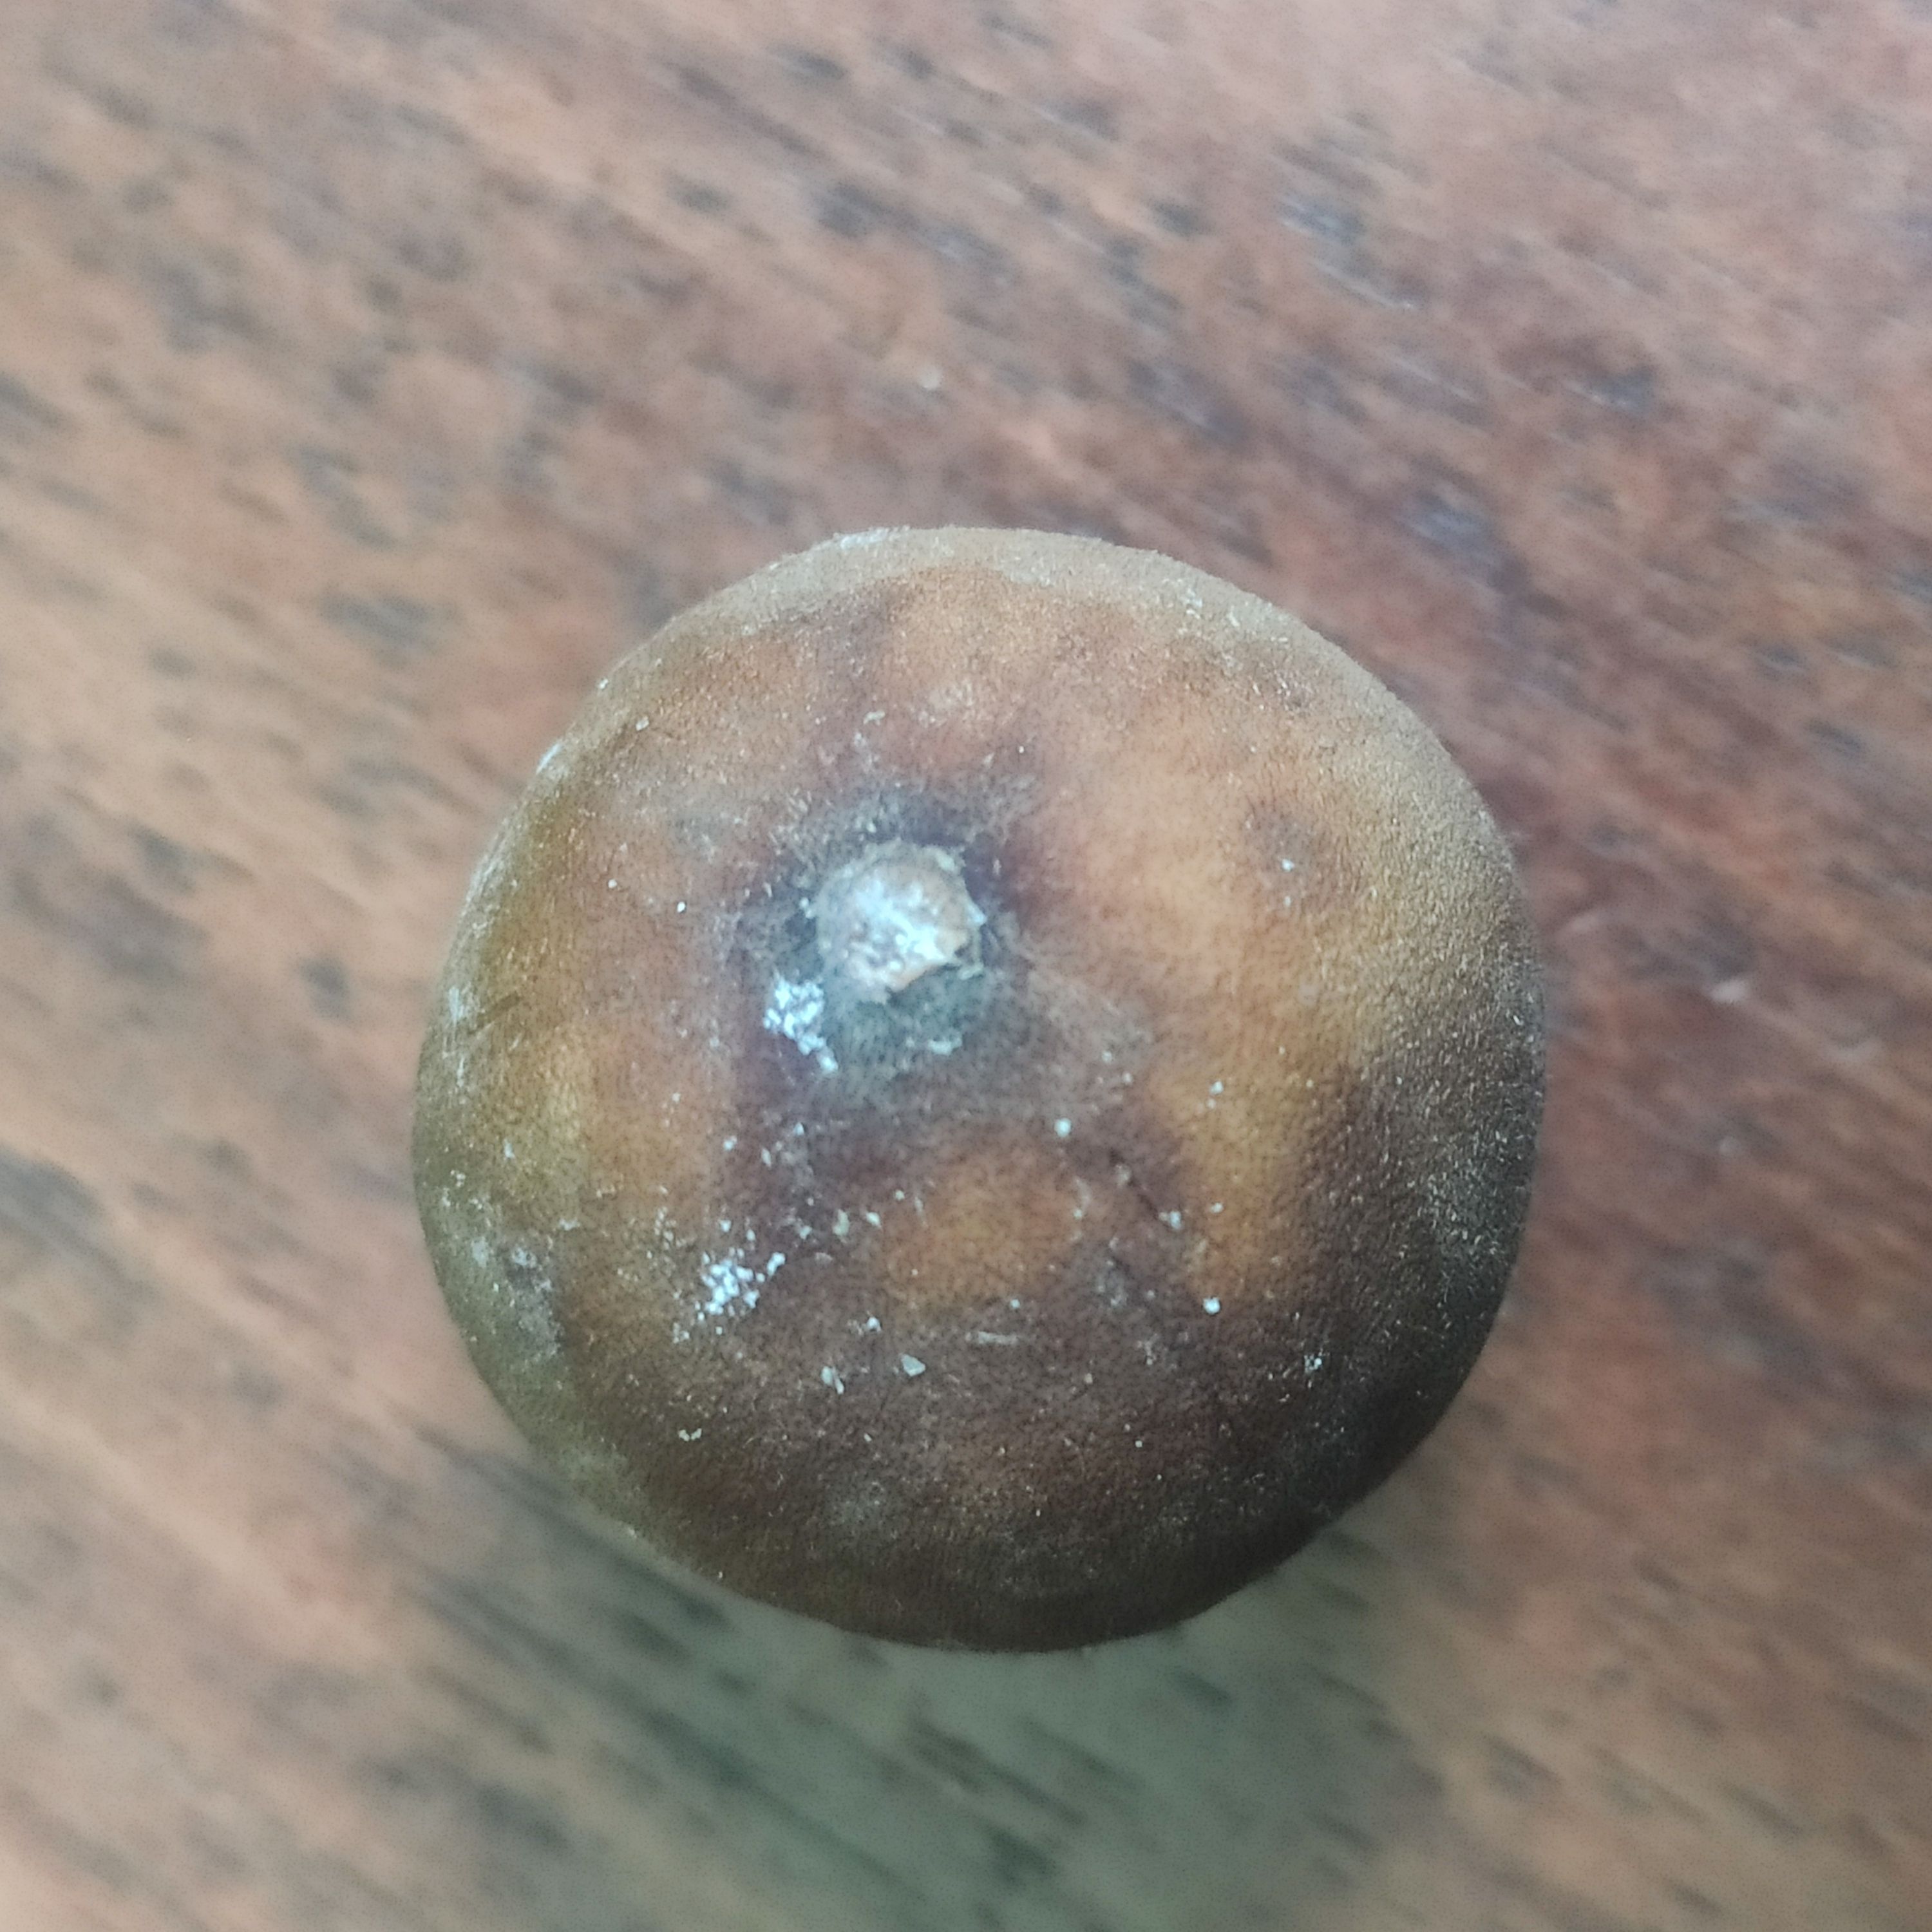
Fruit: burmese-grape
Grade: 3rd-grade